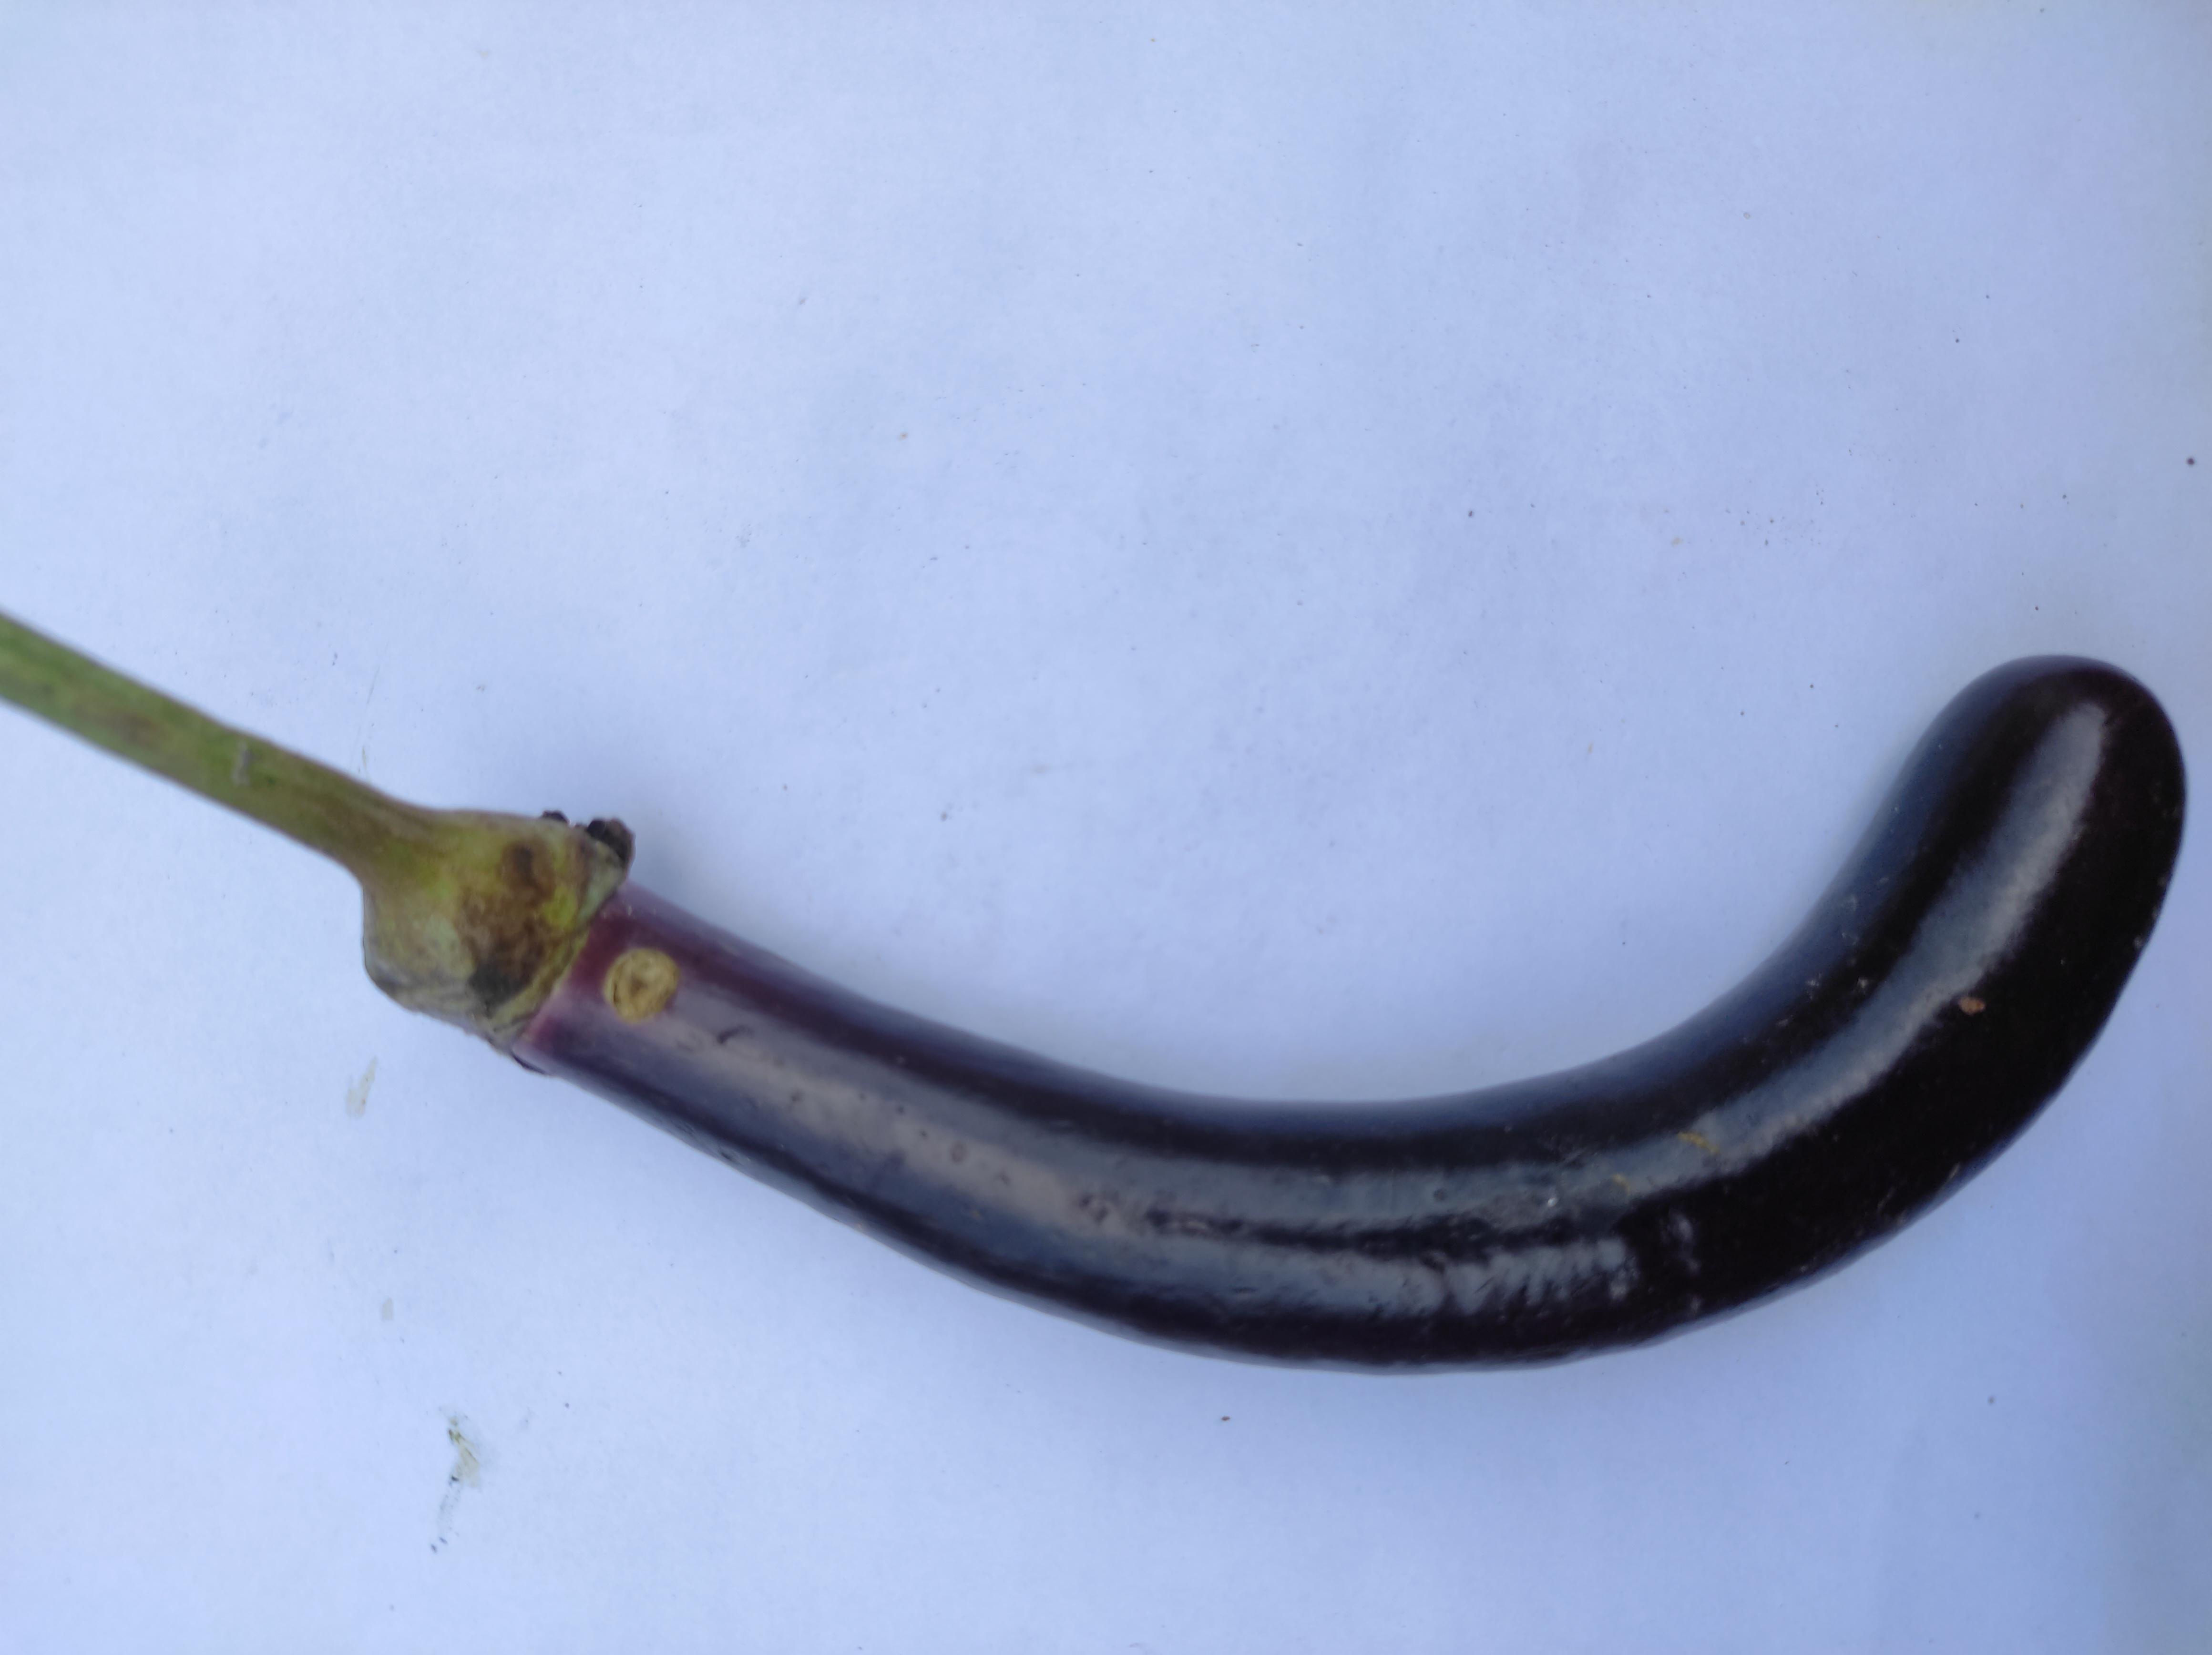
Label: Brinjal